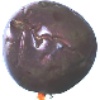
Label: Passion Fruit 1